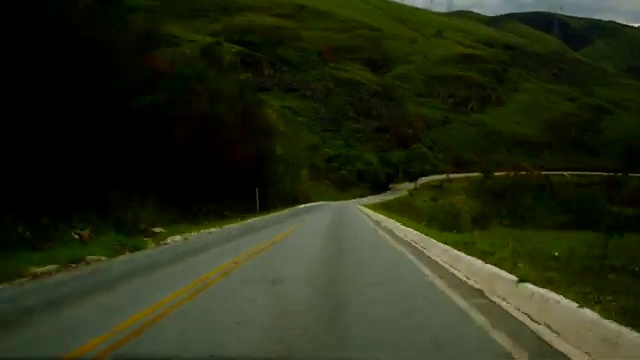
Fire: no
Smoke: no